Bird bath

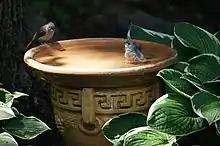
Two titmice in a shallow bird bath

Bird baths require a place for birds to perch. The bath should also be shallow enough to avoid the risk of birds drowning. A depth of 2” is right for most species. This requirement may be fulfilled by making the bowl shallow enough to allow birds to perch "in" the water. For deeper bowls, stones, gravel or rocks can be placed in the center to give birds a place to perch. Objects placed in the bird bath bowl should have a texture that makes it easy for birds' talons to hold. Birds lacking binocular vision have poor depth perception, and can find a bird bath off-putting if they are unable to judge the water's depth. Leaning a stick or flat rock against the bird bath rim as a ramp to allow them gradual access into the water may allay their fear.